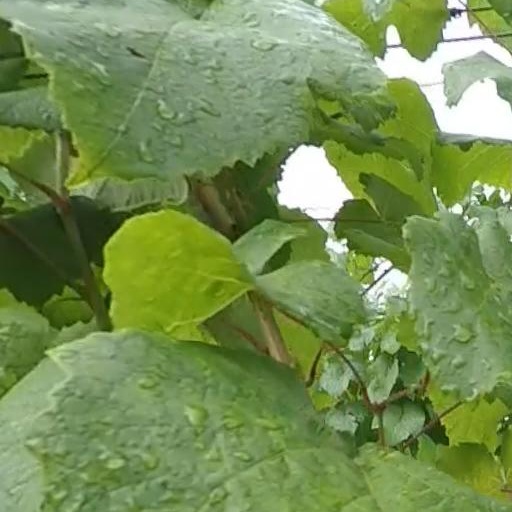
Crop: grape